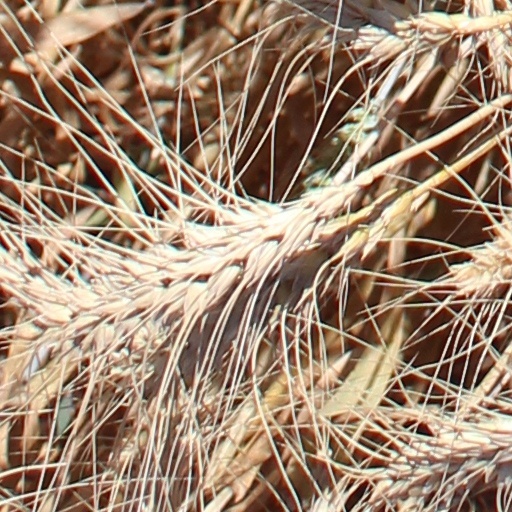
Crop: wheat